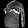
Label: Pullover